Corneal transplantation

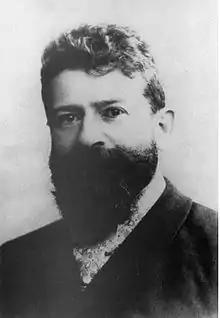
Eduard Zirm

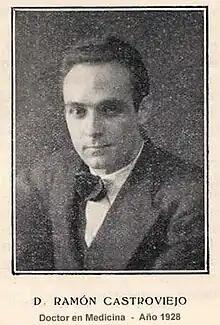
Spanish-born eye surgeon Ramón Castroviejo successfully performed keratoplasty as early as 1936.

The first cornea transplant was performed in 1905 by Eduard Zirm (Olomouc Eye Clinic, now Czech Republic), making it one of the first types of transplant surgery successfully performed. Another pioneer of the operation was Ramón Castroviejo. Russian eye surgeon Vladimir Filatov's attempts at transplanting cornea started with the first try in 1912 and were continued, gradually improving until on 6 May 1931 he successfully grafted a patient using corneal tissue from a deceased person. He widely reported another transplant in 1936, disclosing his technique in full detail. In 1936, Castroviejo did a first transplantation in an advanced case of keratoconus, achieving significant improvement in patient's vision.